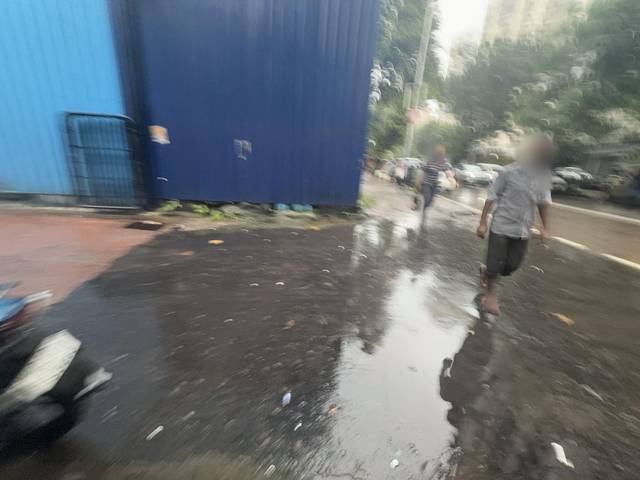
Region: India
Coordinates: 19.018, 72.832